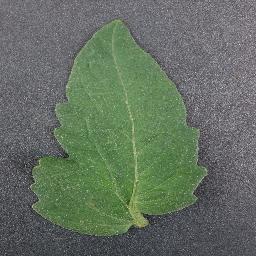
Label: Tomato___healthy